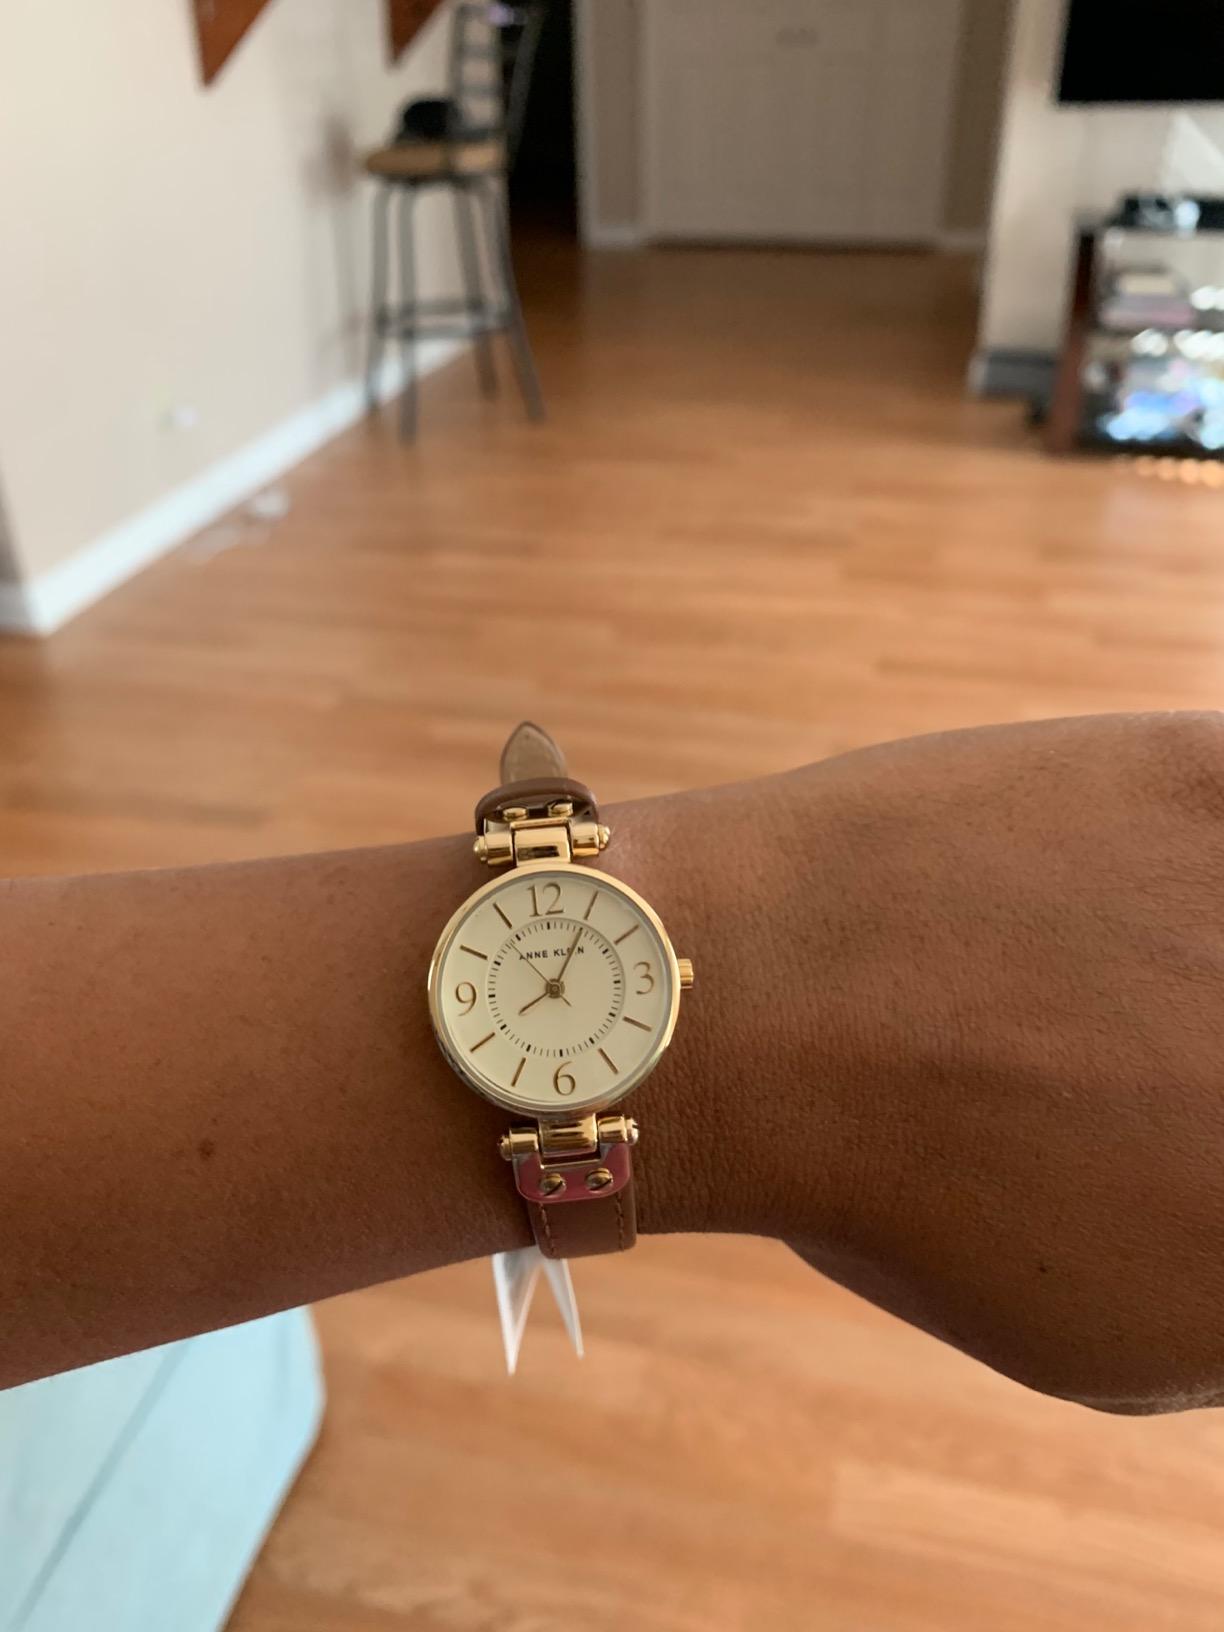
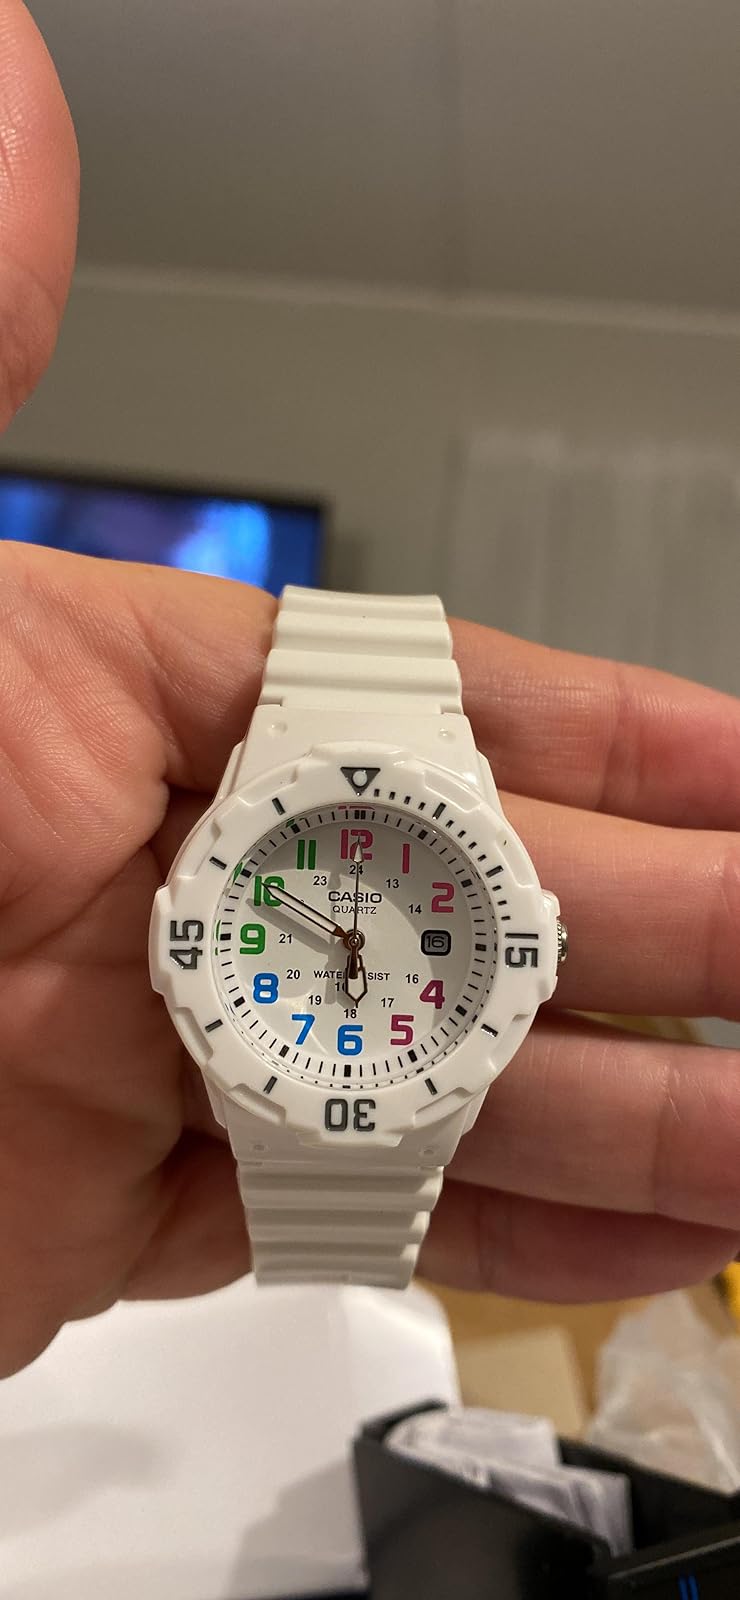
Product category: accessories_watch
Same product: no